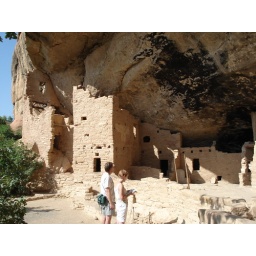
Amazing three story building still stands against the rock face in Spruce tree house.